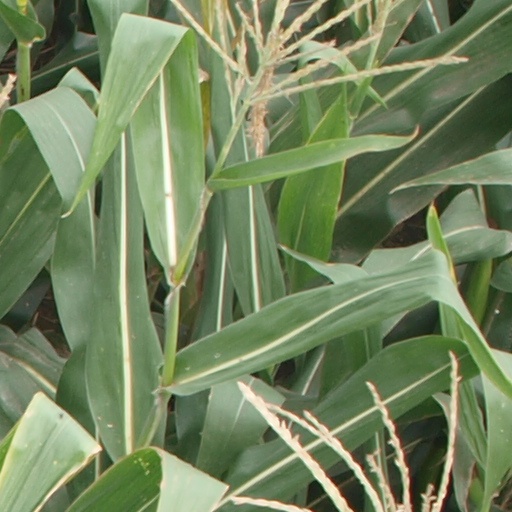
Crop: maize; corn